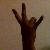
The image shows a hand gesture representing the number 7 in Indian Sign Language.